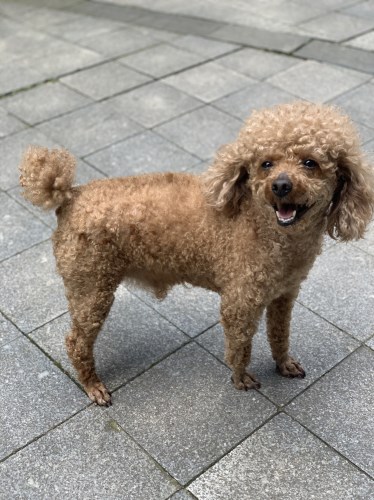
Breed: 7449-n000128-teddy